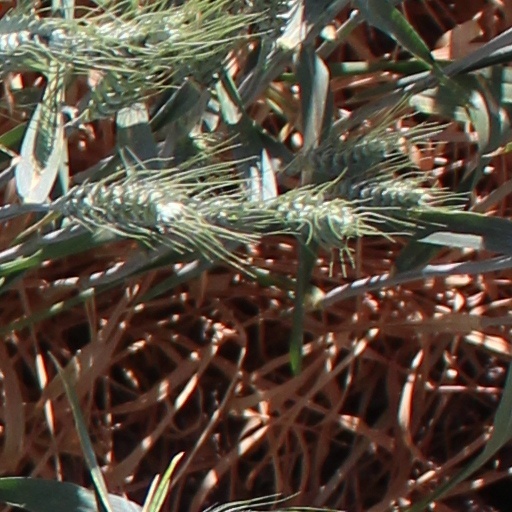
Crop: wheat